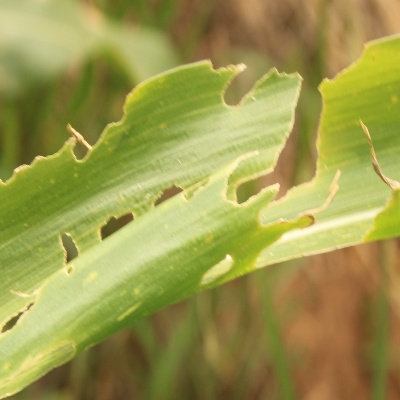
Crop: Maize
Condition: fall armyworm